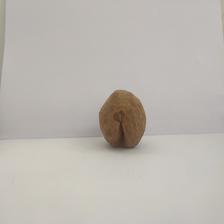
Size: Spoiled